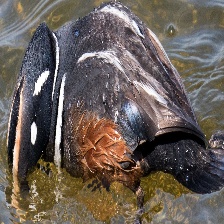
Species: HARLEQUIN DUCK
Scientific name: HISTRIONICUS HISTRIONICUS
ImageNet parent category: drake